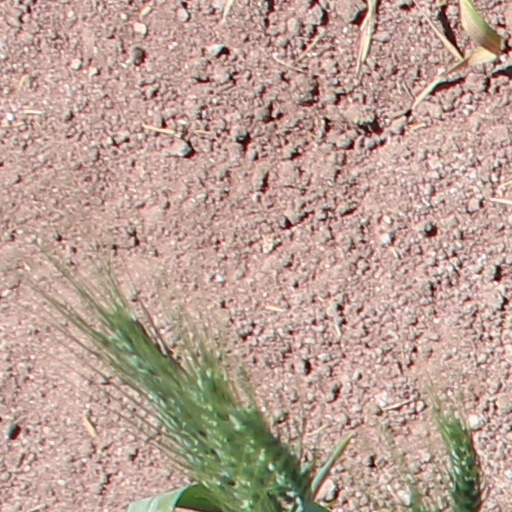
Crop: wheat